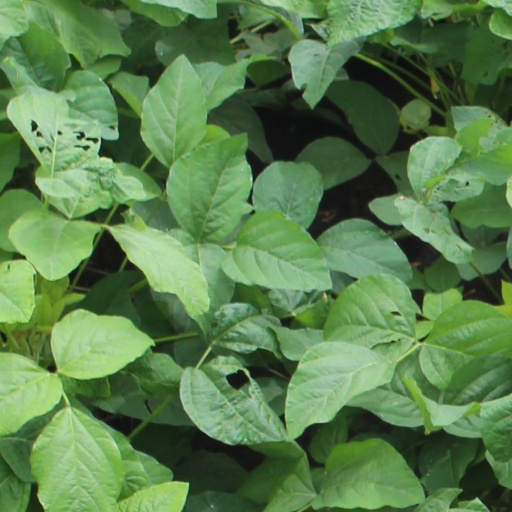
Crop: soybean